County Buildings, Haddington

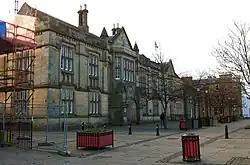
County Buildings, Haddington

County Buildings is a municipal structure in Court Street, Haddington, East Lothian, Scotland. The structure, which was the headquarters of East Lothian County Council and was also used as a courthouse, is a Category B listed building.